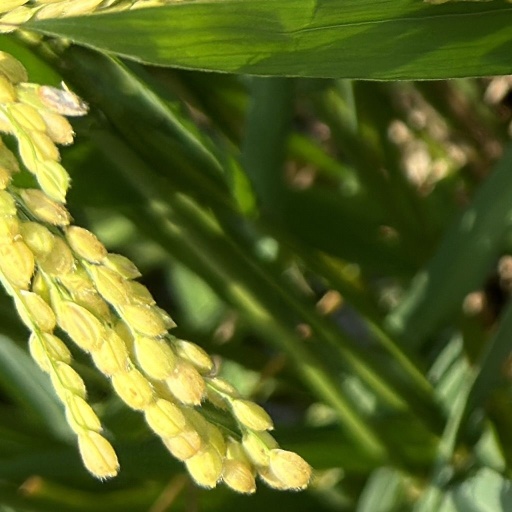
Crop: rice